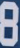
Number: 8